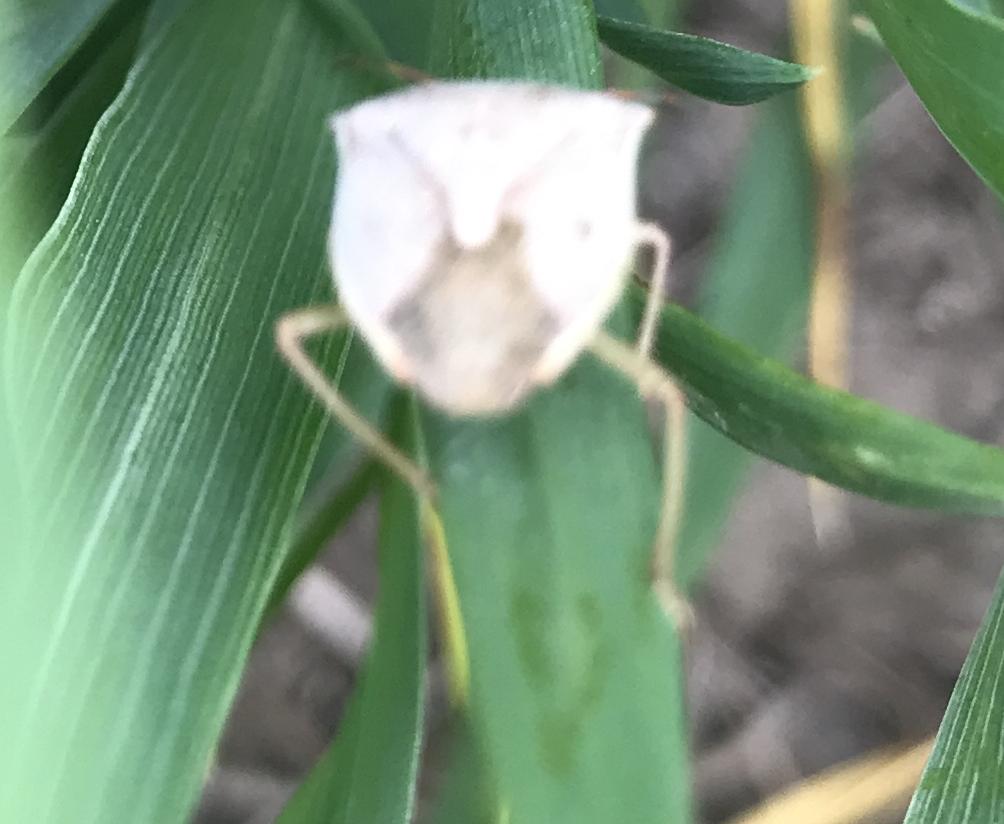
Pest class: stink_bug